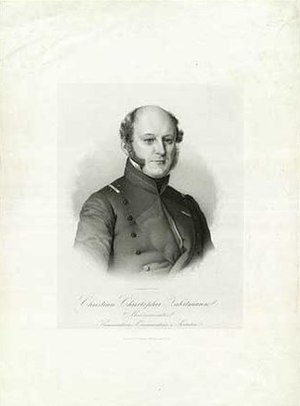
Andreas Martin Petersen
Litografi af Christian Christopher Zahrtmann af Andreas Martin Petersen
Andreas Martin Petersen var en dansk maler og litograf.